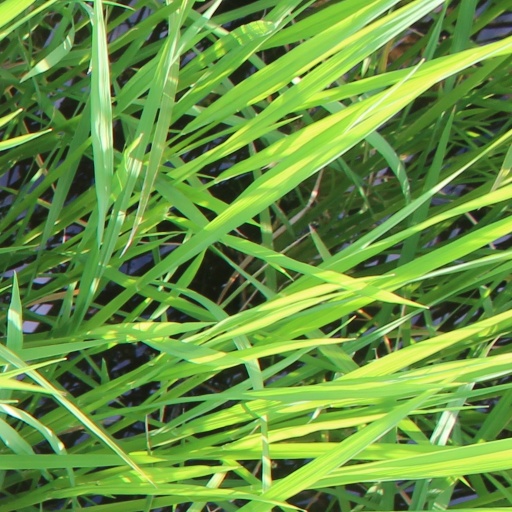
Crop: rice